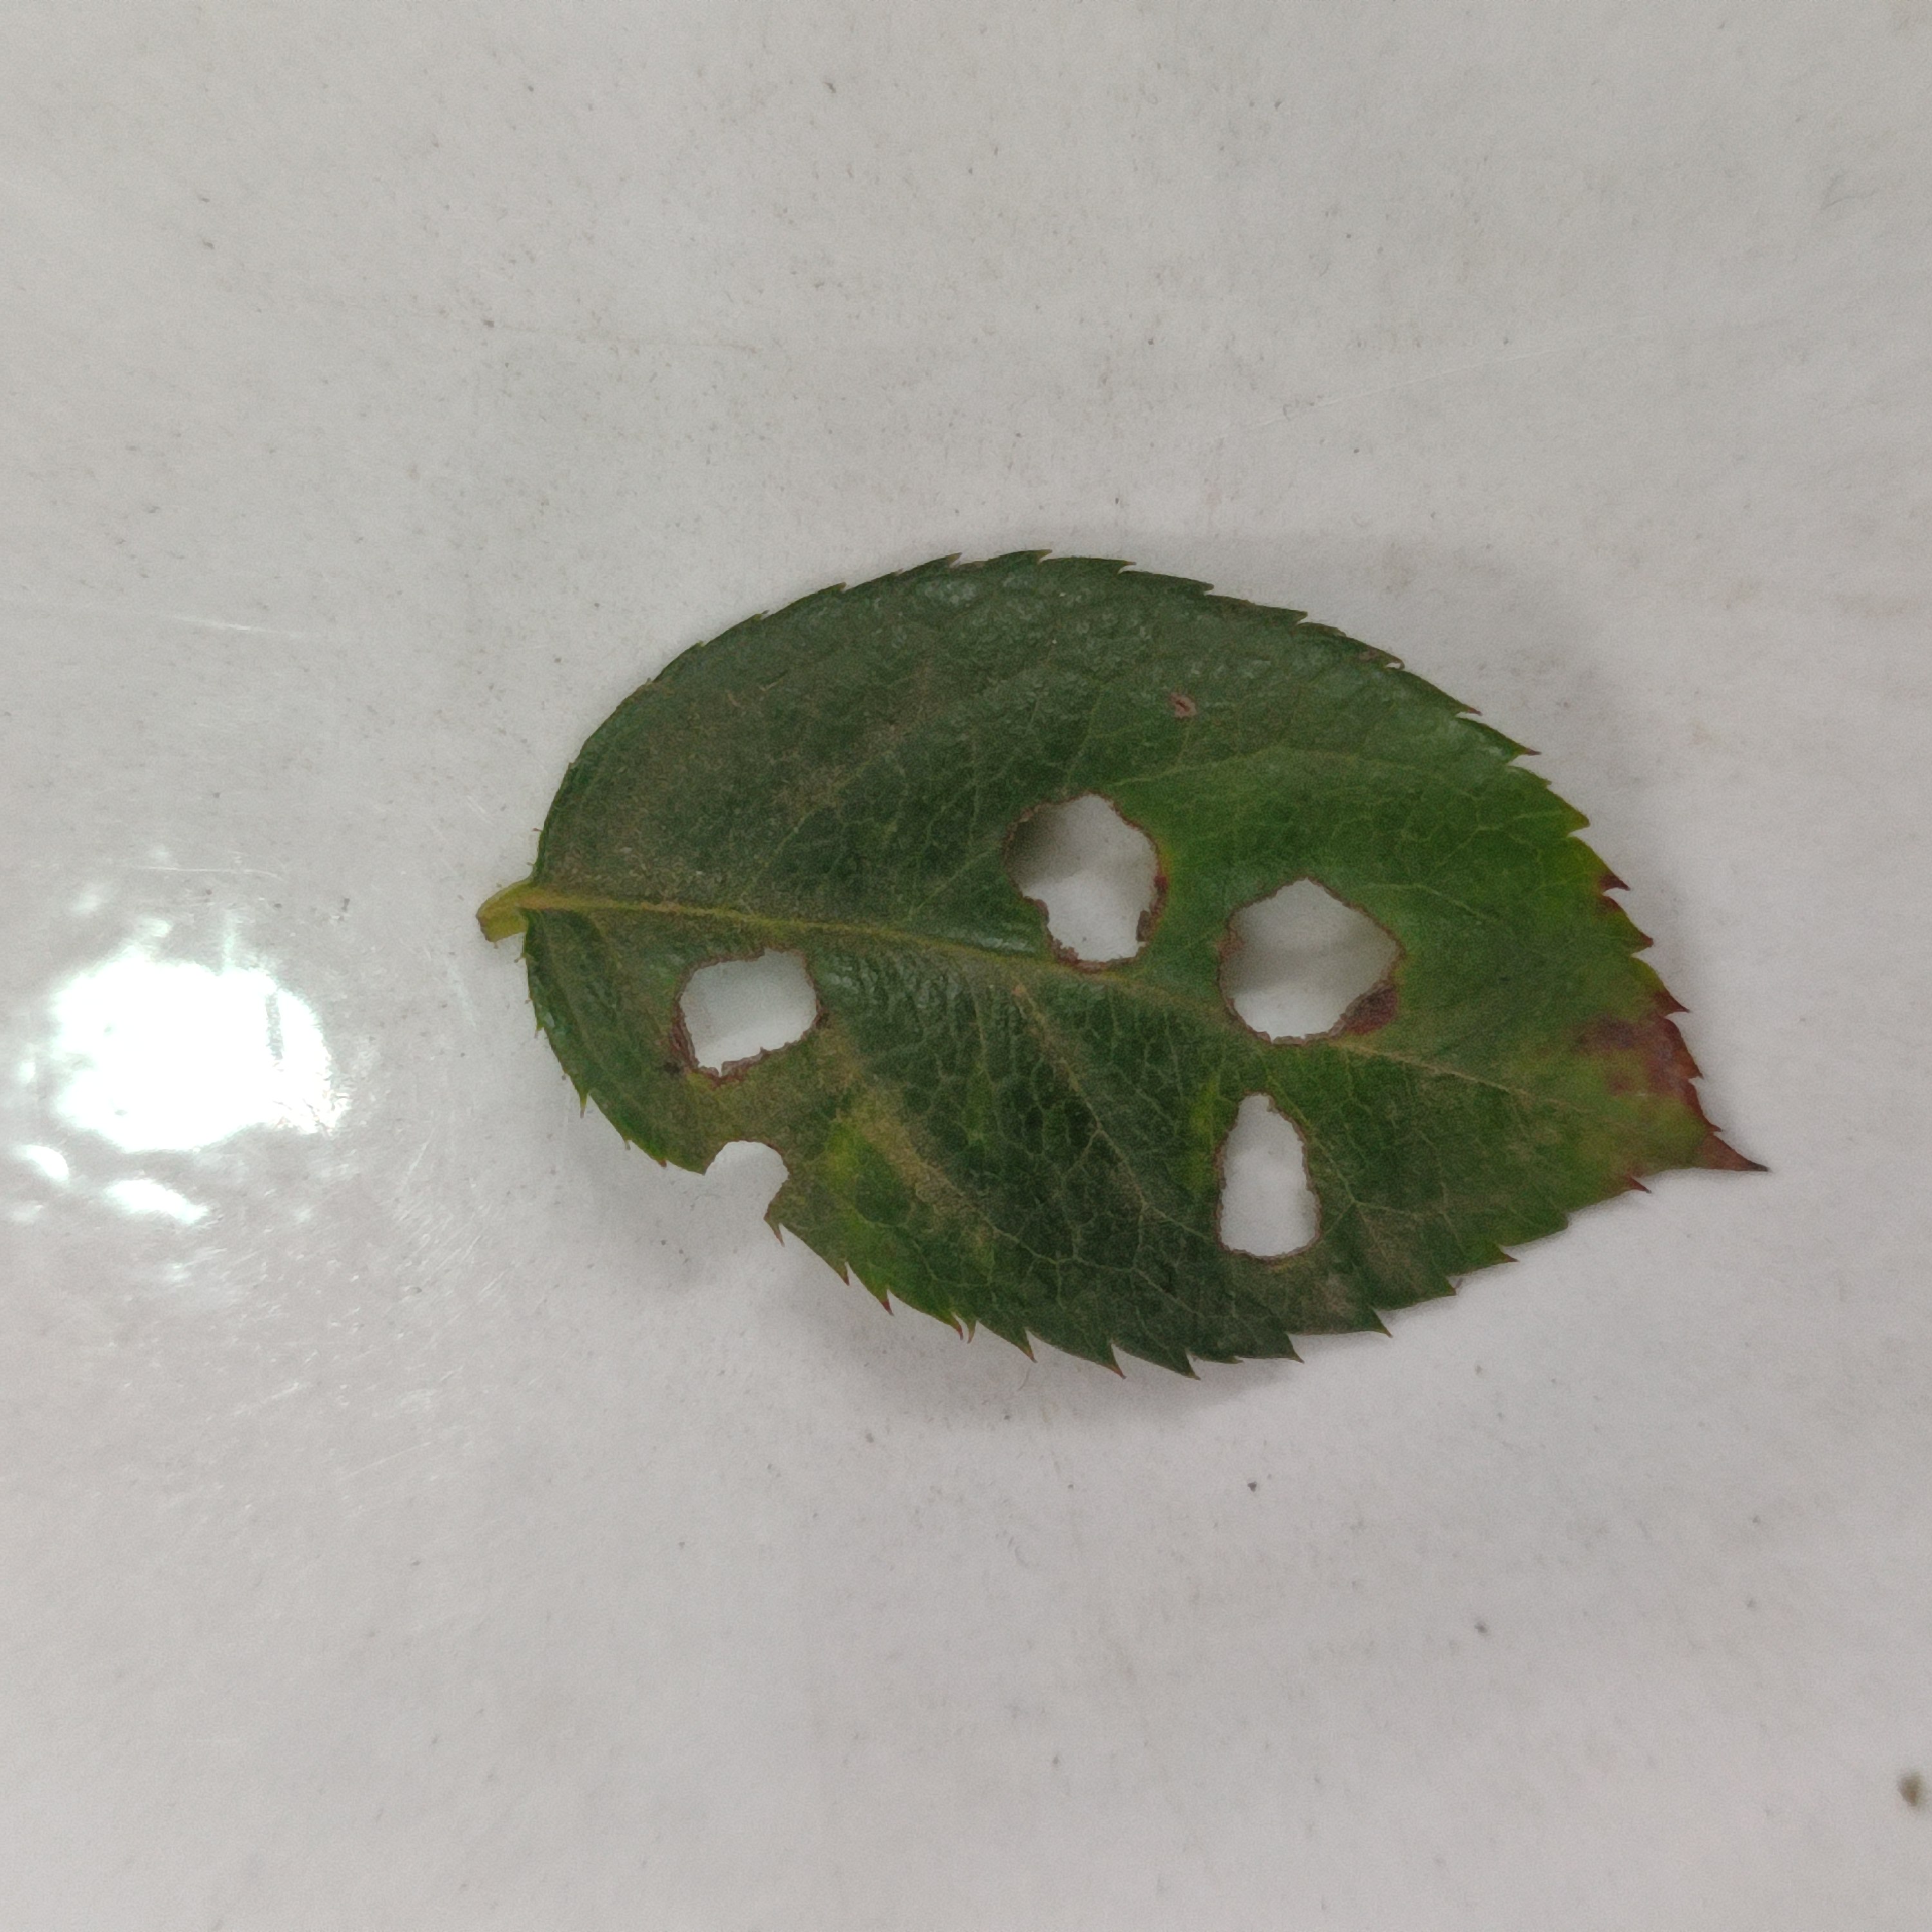
Label: Insect Hole